Hardt Railway

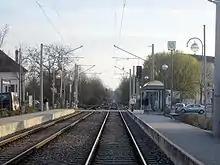
Welschneureuter Str. stop: the "new Hardt Railway" branches to the left towards central Karlsruhe, the old line runs ahead towards Mühlburg

After Neureut was incorporated in Karlsruhe in 1974, it was agreed to connect it to the Karlsruhe tram network. A route had been reserved for this purpose east of the Hardt Railway, running to the Neureut development area.